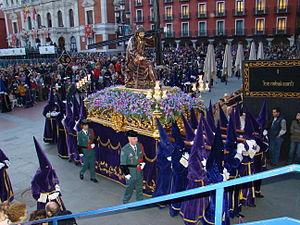
La province de Valladolid est l'une des neuf provinces de la communauté autonome de Castille-et-León, dans le nord-ouest de l'Espagne. Elle compte une population de 520 716 habitants pour un total de 225 municipalités, une superficie de 8 110 km² et une densité de population de 64,19 hab/km². Sa capitale est la ville de Valladolid. Cette province se distingue par un des plus hauts indices de développement humain dans le monde, s'expliquant par le haut index atteint par le niveau d'éducation, un des meilleurs d'Espagne.